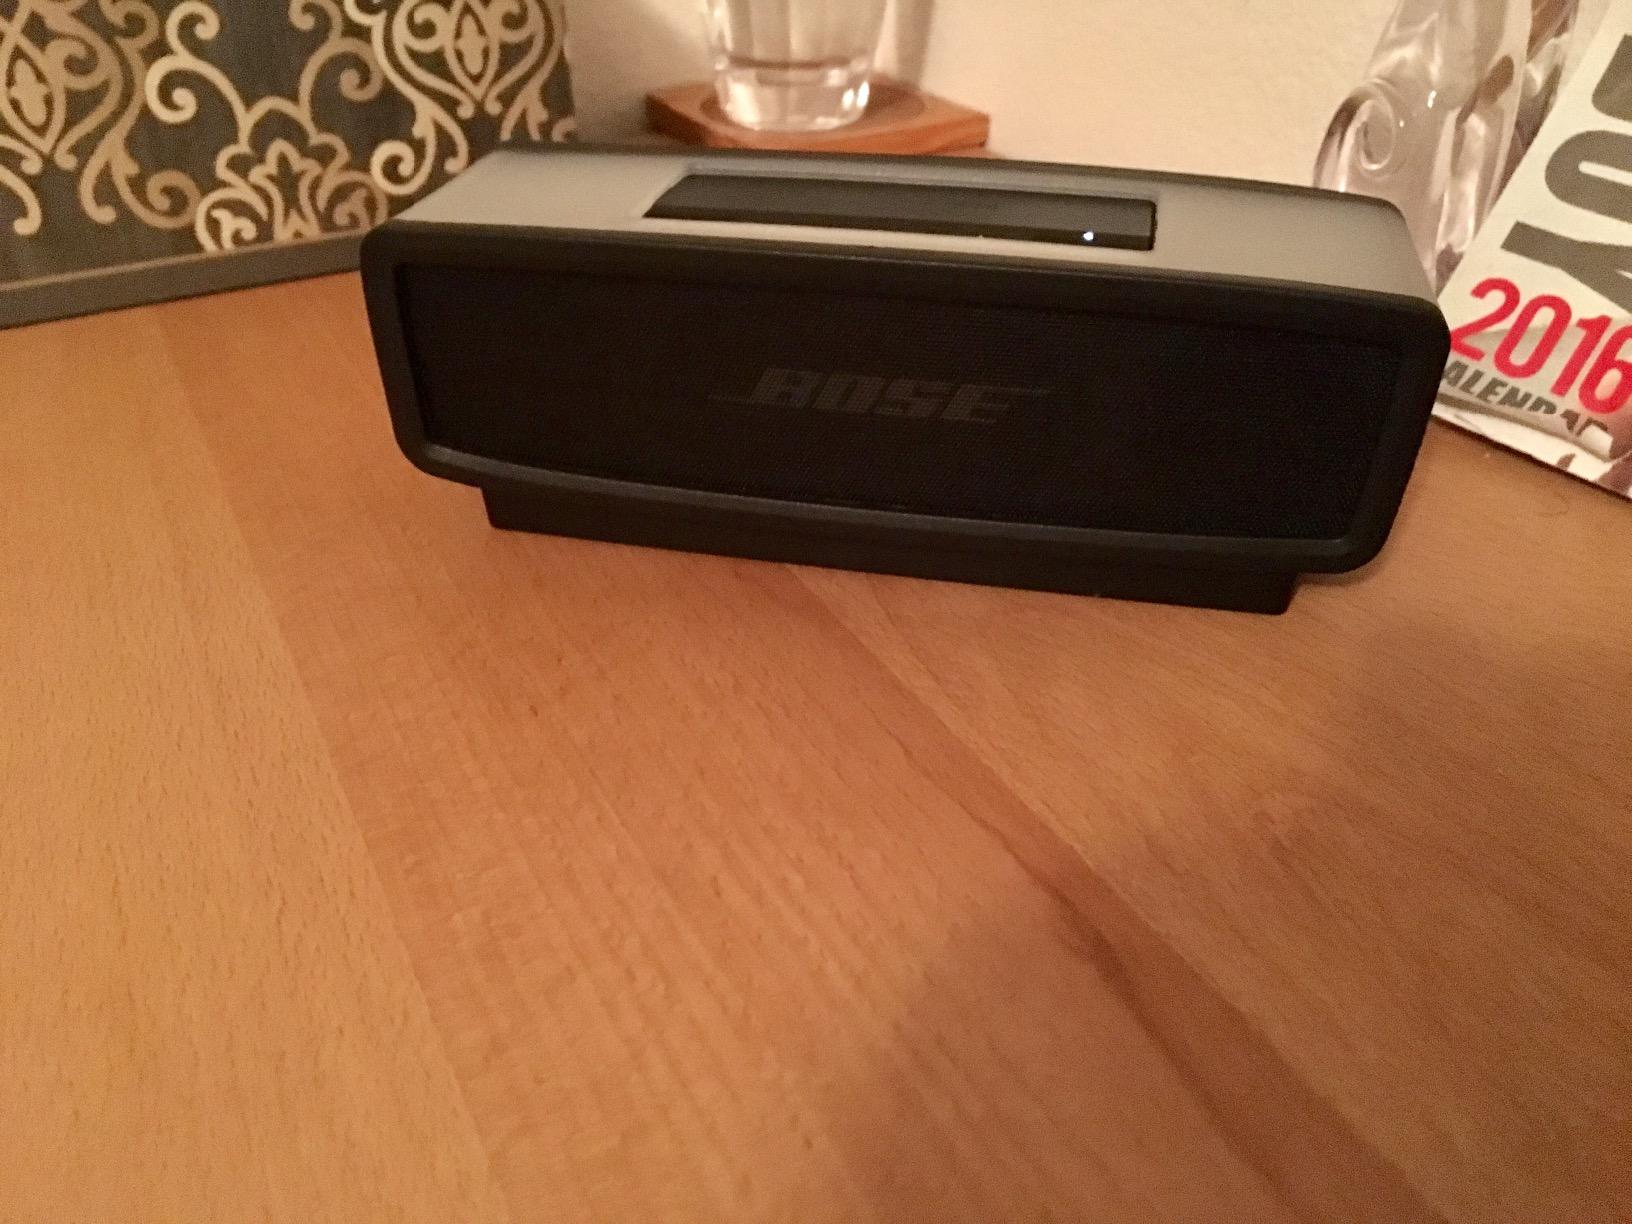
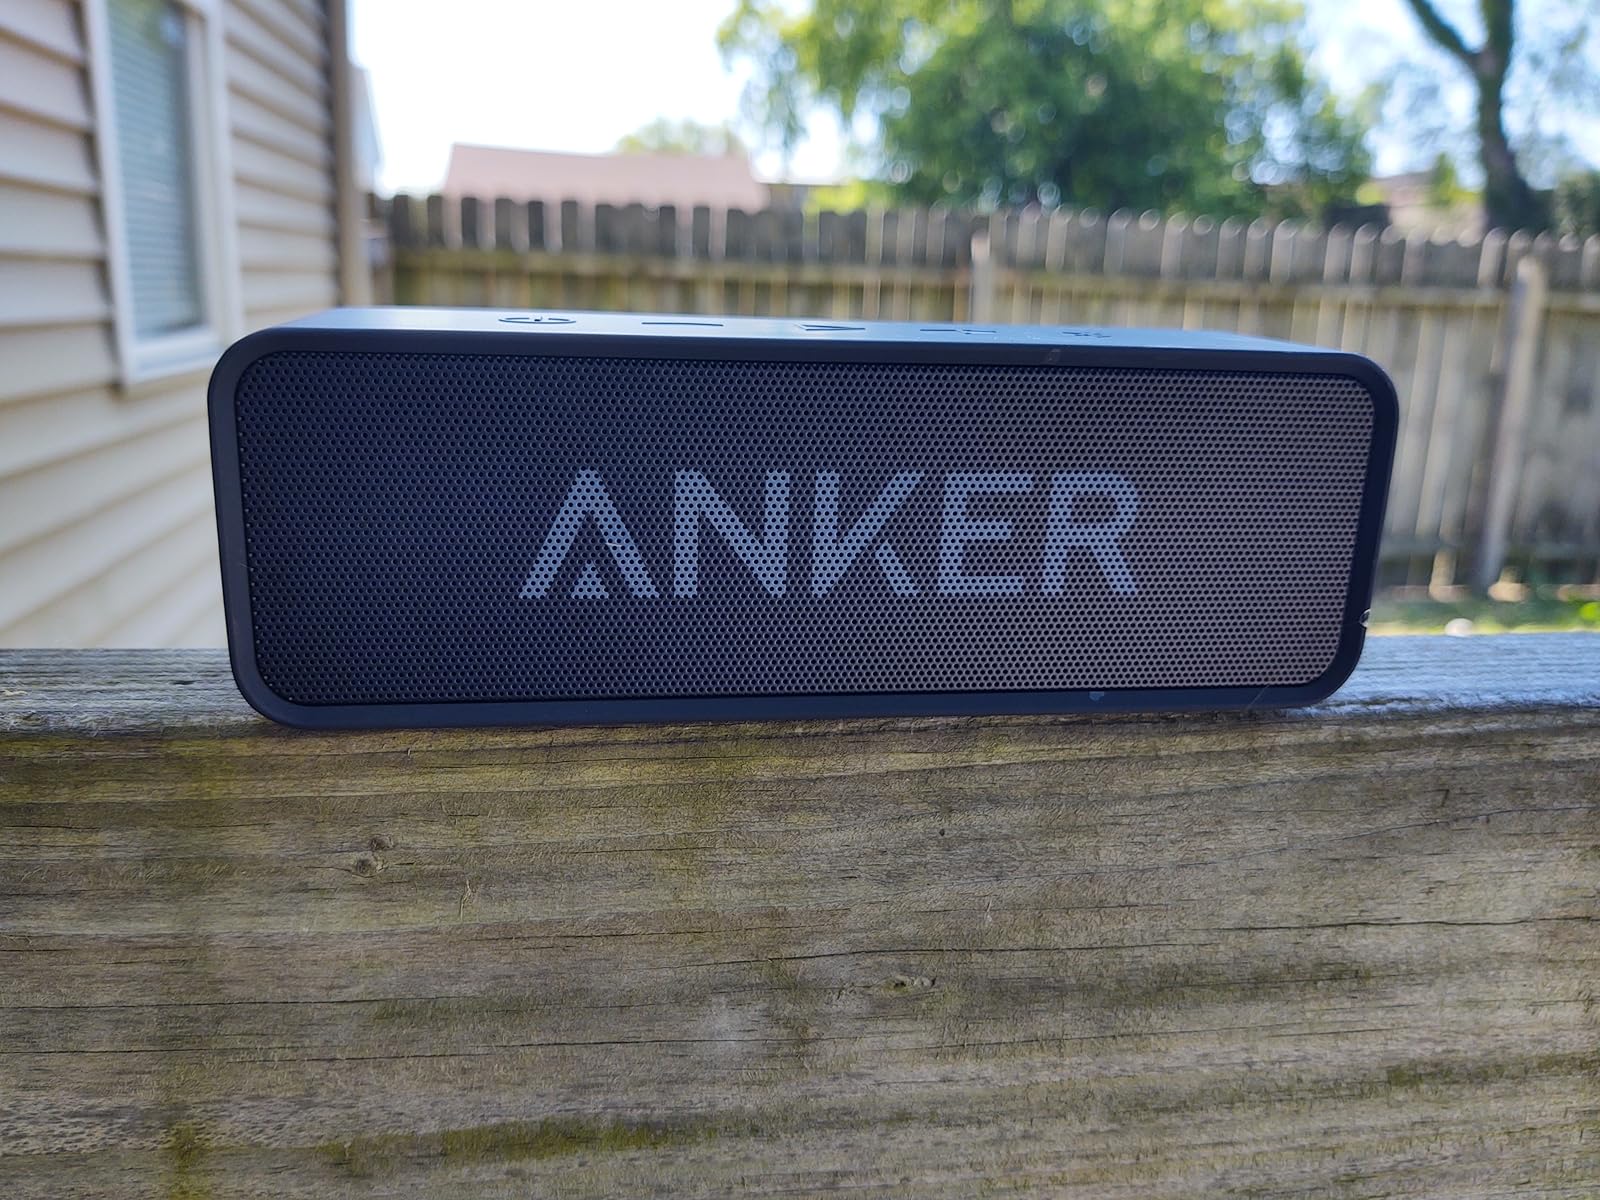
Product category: speaker
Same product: no